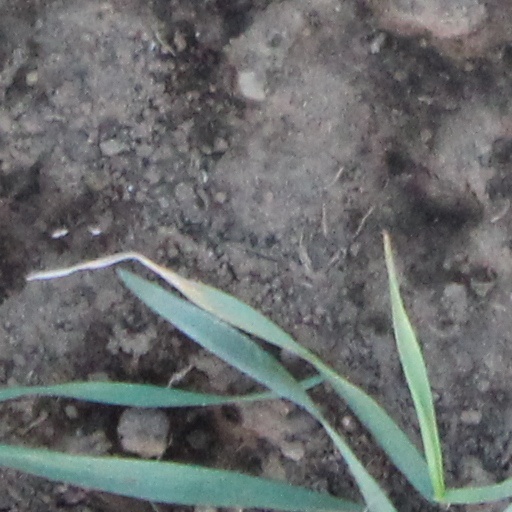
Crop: wheat